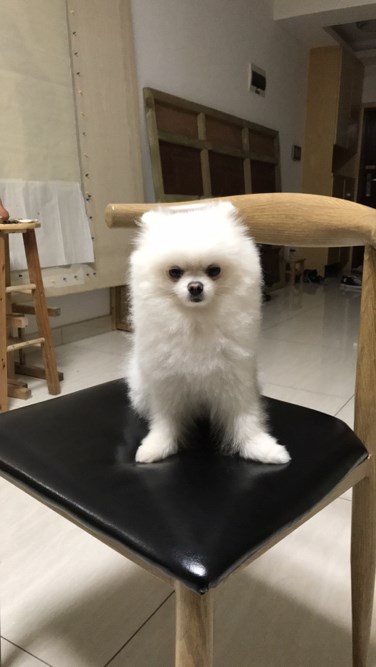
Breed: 1936-n000005-Pomeranian